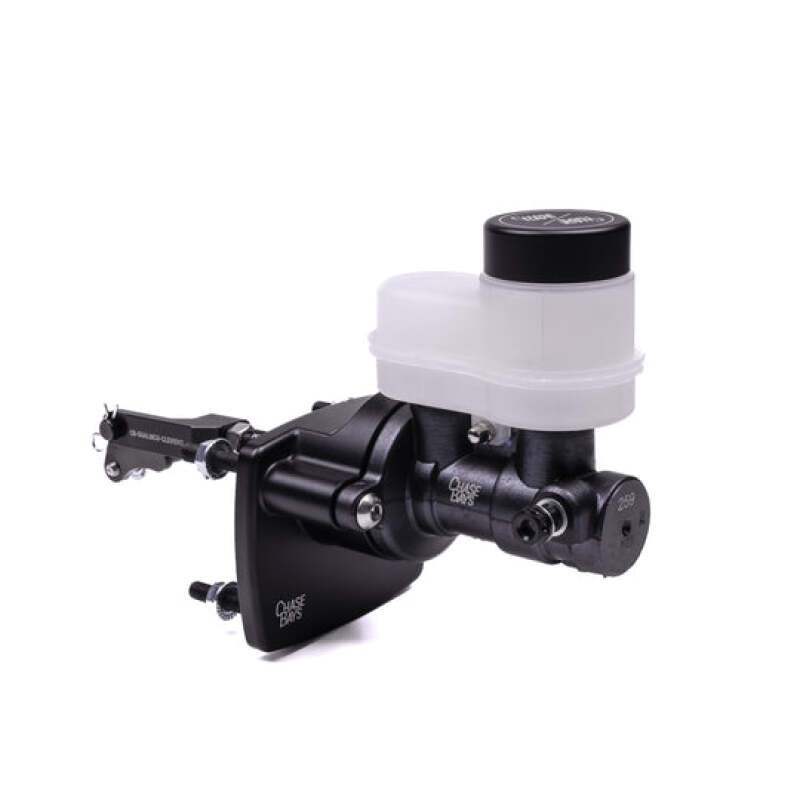
Chase Bays 2013+ Toyota 86/GR86 Dual Piston Brake Boost Delete w/Bolt-On 6:1 Pedal Ratio for ABS
Chase Bays 2013+ Toyota 86/GR86 Dual Piston Brake Boost Delete w/Bolt-On 6:1 Pedal Ratio for ABS
Brand: Chase Bays
Category: Vehicles & Parts > Vehicle Parts & Accessories > Motor Vehicle Parts > Motor Vehicle Braking > Brake Boosters